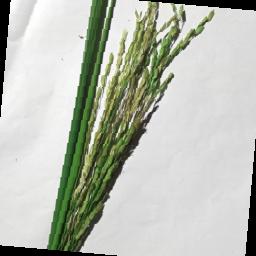
Label: Rice___Neck_Blast